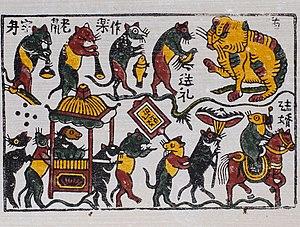
Au cours de l'histoire, ces rongeurs sont fréquemment confondus et partagent bien souvent un même aspect culturel. Depuis la Préhistoire, les « rats » et les « souris » ont toujours accompagné l'Homme. De ce fait, ce sont des animaux qui occupent une très forte symbolique et qui sont fortement présents dans les domaines folkloriques et artistiques. Dans certaines de ses fables, Jean de La Fontaine emploie aussi bien le terme de rat que celui de souris pour désigner le même animal. Impossible alors de savoir auquel des deux rongeurs le poète fait référence. De même, si la Batrachomyomachia attribuée à Homère est traduite par « La Bataille des grenouilles et des rats » elle est traduite dans d'autres langues par « La Bataille des grenouilles et des souris » comme c'est le cas par exemple en anglais ou encore en espagnol. Dans les fables d'Ésope, le problème est le même. On retrouve également cette assimilation en Asie. Ainsi Mûshika, la monture du dieu Ganesh peut être un rat comme elle peut être une souris et dans l'astrologie chinoise, le premier signe du zodiaque est le rat mais il est parfois désigné sous le nom de souris.